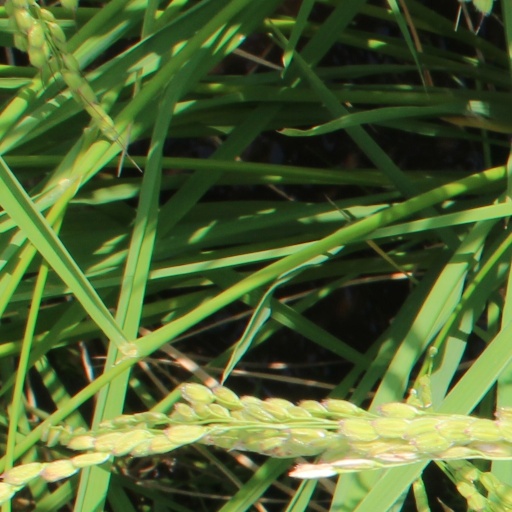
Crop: rice